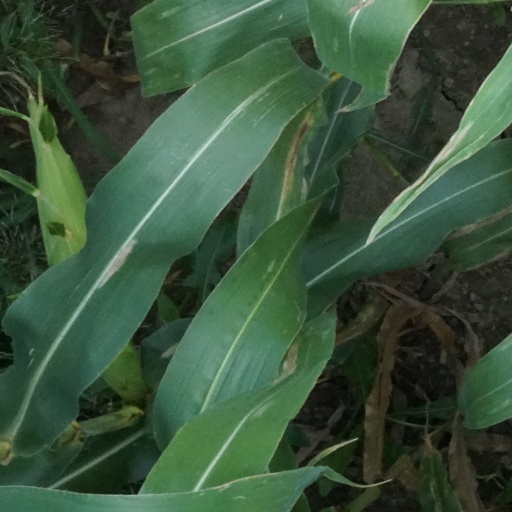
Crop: maize; corn